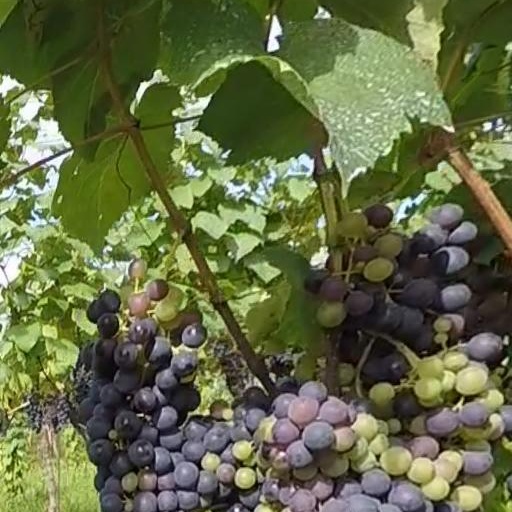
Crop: grape